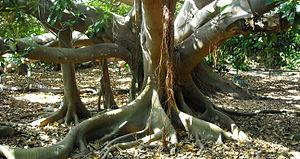
La liste des jardins botaniques en Italie recense alphabétiquement les jardins botaniques italiens par région.